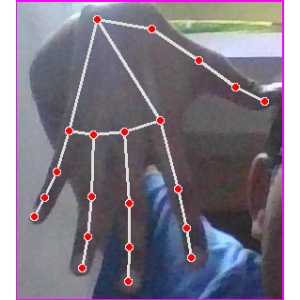
अक्षर: ढ